David W. Lewis (lawyer)

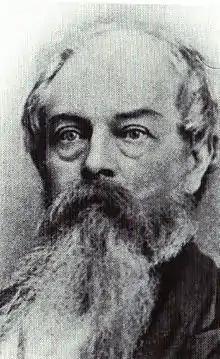

He was born in about 1815 in Hancock County, Georgia. After graduating from the University of Georgia in 1837 he pursued careers as a lawyer, an agricultural reformer, and a planter. One of his first roles in public service began in 1839 as secretary to Georgia governor George N. Gilmer. He is also known for his service in the Congress of the Confederate States during the Civil War. In 1873 Lewis became the first president of North Georgia Agricultural College, an institution now formally known as the University of North Georgia. In addition to his service as president at the college, Lewis was also one of the two professors at the school in its early years, teaching Greek and English literature.